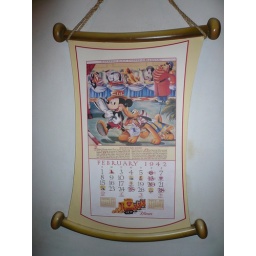
Saw this on the wall of the kitchen in Mickey's House in ToonTown